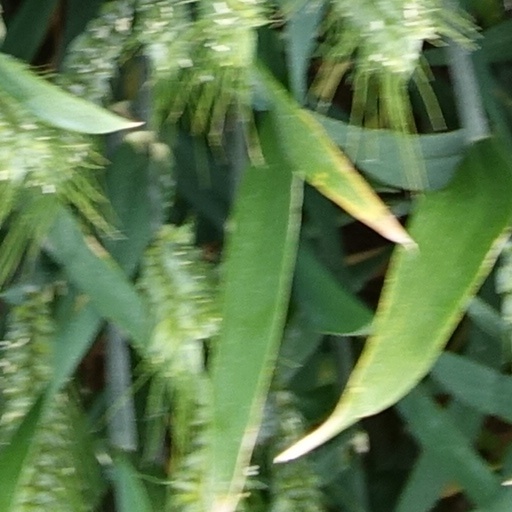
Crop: wheat